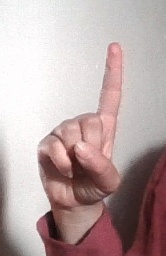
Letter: bb